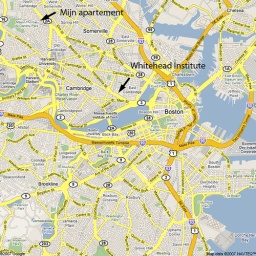
De locatie van mijn appartement en mijn stageplaats in Cambridge, wat tegen Boston aan ligt (gescheiden door Charles River)